43rd Blue Dragon Film Awards

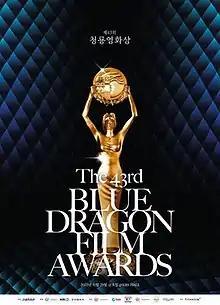
Official poster

The 43rd Blue Dragon Film Awards ceremony was held on November 25, 2022, at KBS Hall in Yeouido, Seoul. Organized by Sports Chosun (a sister brand of Chosun Ilbo). It aired live on KBS2. 18 categories were awarded at the 43rd edition of awards ceremony, hosted by Kim Hye-soo (29th time) and Yoo Yeon-seok (5th time). The nominations for 15 categories were announced for the Korean films released from October 15, 2021 to October 30, 2022 on November 8, 2022, "Decision to Leave" got 13 nominations in 13 categories, and won 7 awards including Best Film, Best Director, Best Actor, Best Actress, Best Screenplay, Best Music, and Popular Star Awards.